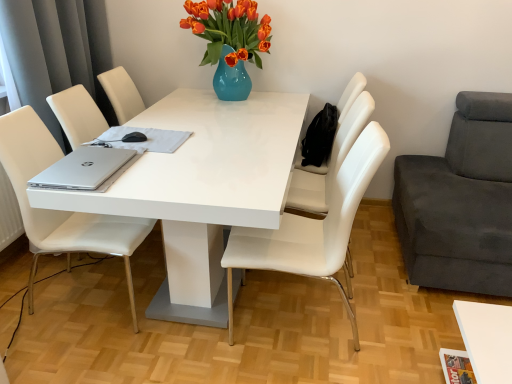
Question: Can you point to an empty location between white leather chair at center, the 3th chair in the right-to-left sequence, and white leather chair at left, which is counted as the 4th chair, starting from the right? Please provide its 2D coordinates.
Answer: [(0.378, 0.847)]